Soldier of Orange (musical)

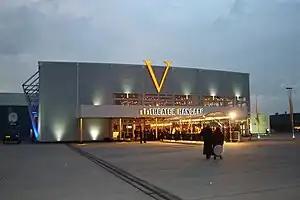
TheaterHangaar Valkenburg

Soldier of Orange (Dutch: "Soldaat van Oranje") is a Dutch musical production, based on the true story of resistance hero Erik Hazelhoff Roelfzema. In the 1970s, he wrote his experiences during World War II down in a book and director Paul Verhoeven made it into a 1977 film, starring actor Rutger Hauer.